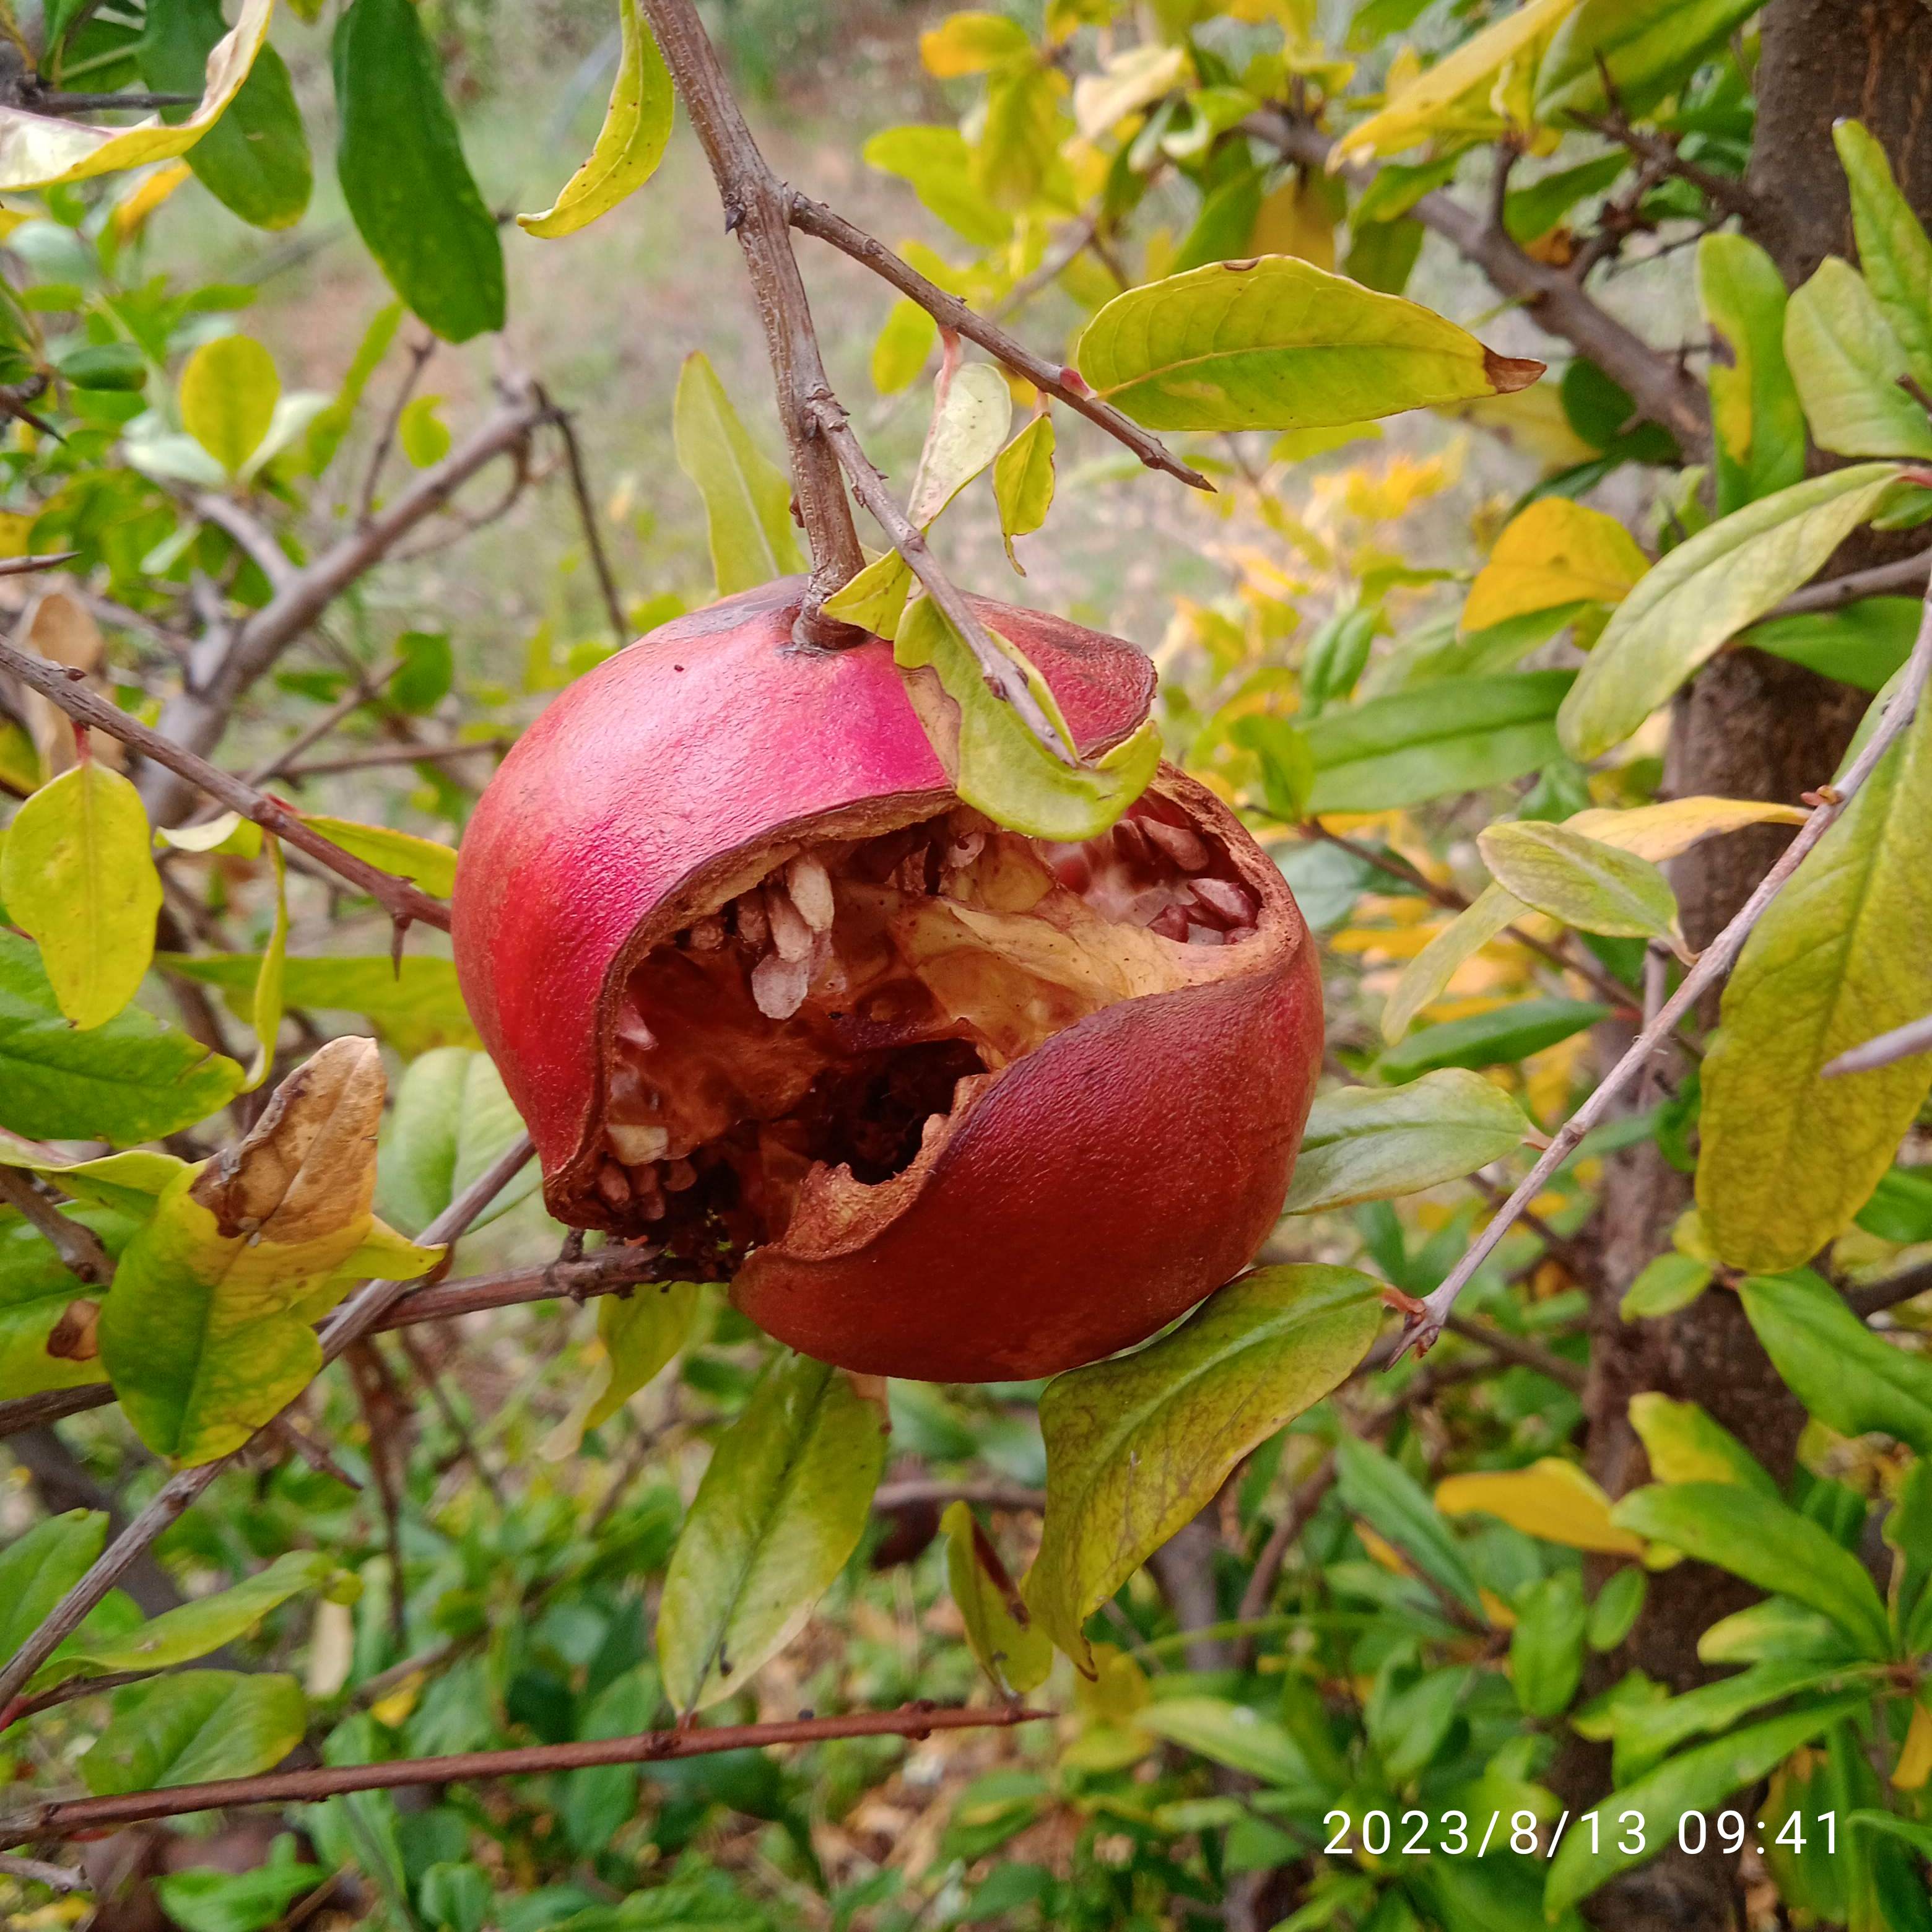
Label: Bacterial_Blight